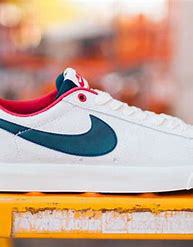
Brand: Nike
Model: Blazer SB